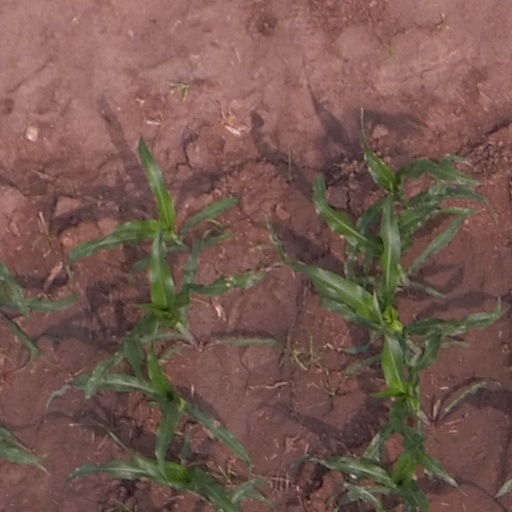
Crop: maize; corn